African wild ass

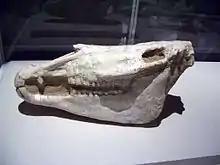
Skull of a giant extinct horse, "Equus eisenmannae"

The genus "Equus", which includes all extant equines, is believed to have evolved from "Dinohippus", via the intermediate form "Plesippus". One of the oldest species is "Equus simplicidens", described as zebra-like with a donkey-shaped head. The oldest fossil to date is ~3.5 million years old from Idaho in the United States. The genus appears to have spread quickly into the Old World, with the similarly aged "Equus livenzovensis" documented from western Europe and Russia.